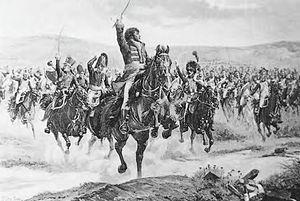
La bataille d'Iéna s'est déroulée le 14 octobre 1806, à Iéna parallèlement à la bataille d'Auerstaedt. Les Français commandés par Napoléon et les Prussiens commandés par le général de Hohenlohe, s'y combattent pendant la campagne de Prusse et de Pologne.
Joachim Murat [ joaʃɛ̃ myʁa], né le 25 mars 1767 à Labastide-Fortunière et mort le 13 octobre 1815 à Pizzo, est un militaire français, haut dignitaire du Premier Empire. Fait maréchal d'Empire et prince français par Napoléon Iᵉʳ, il est également grand amiral de l'Empire, grand-duc de Berg et de Clèves, puis roi de Naples à partir de 1808 sous le nom de Joachim Iᵉʳ.
La Quatrième Coalition fut formée le 1ᵉʳ octobre 1806 contre la France napoléonienne par le Royaume-Uni, la Russie, la Suède et la Prusse, cette dernière refusant la nouvelle organisation de l'Allemagne, imposée par Napoléon.